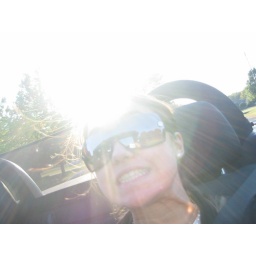
Barefoot at night on the road Fireworks blooming above in the sky